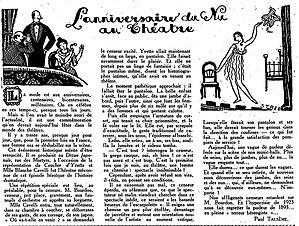
Blanche Cavelli et la censure pour le Coucher d'Yvette, citée dans l'article ""l'anniversaire du nu"", revue Frou Frou n°24"
Blanche Cavelli, de son vrai nom Eugénie Zélia Chevallier, née à Saint-Denis le 7 août 1875 et morte à Paris le 29 septembre 1951, est une artiste lyrique et comédienne française.